Pottery

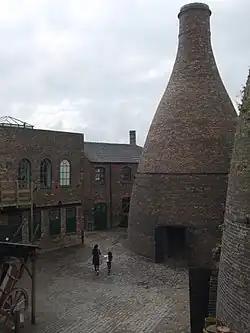
A bottle kiln

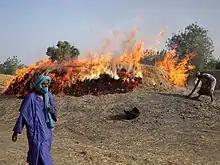
Pottery firing mound in Kalabougou, Mali. Much of the earliest pottery would have been fired in a similar fashion.

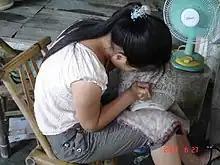
Hand painting a vase.

Prior to firing, the water in an article needs to be removed. A number of different stages, or conditions of the article, can be identified: